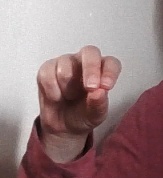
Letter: gaaf